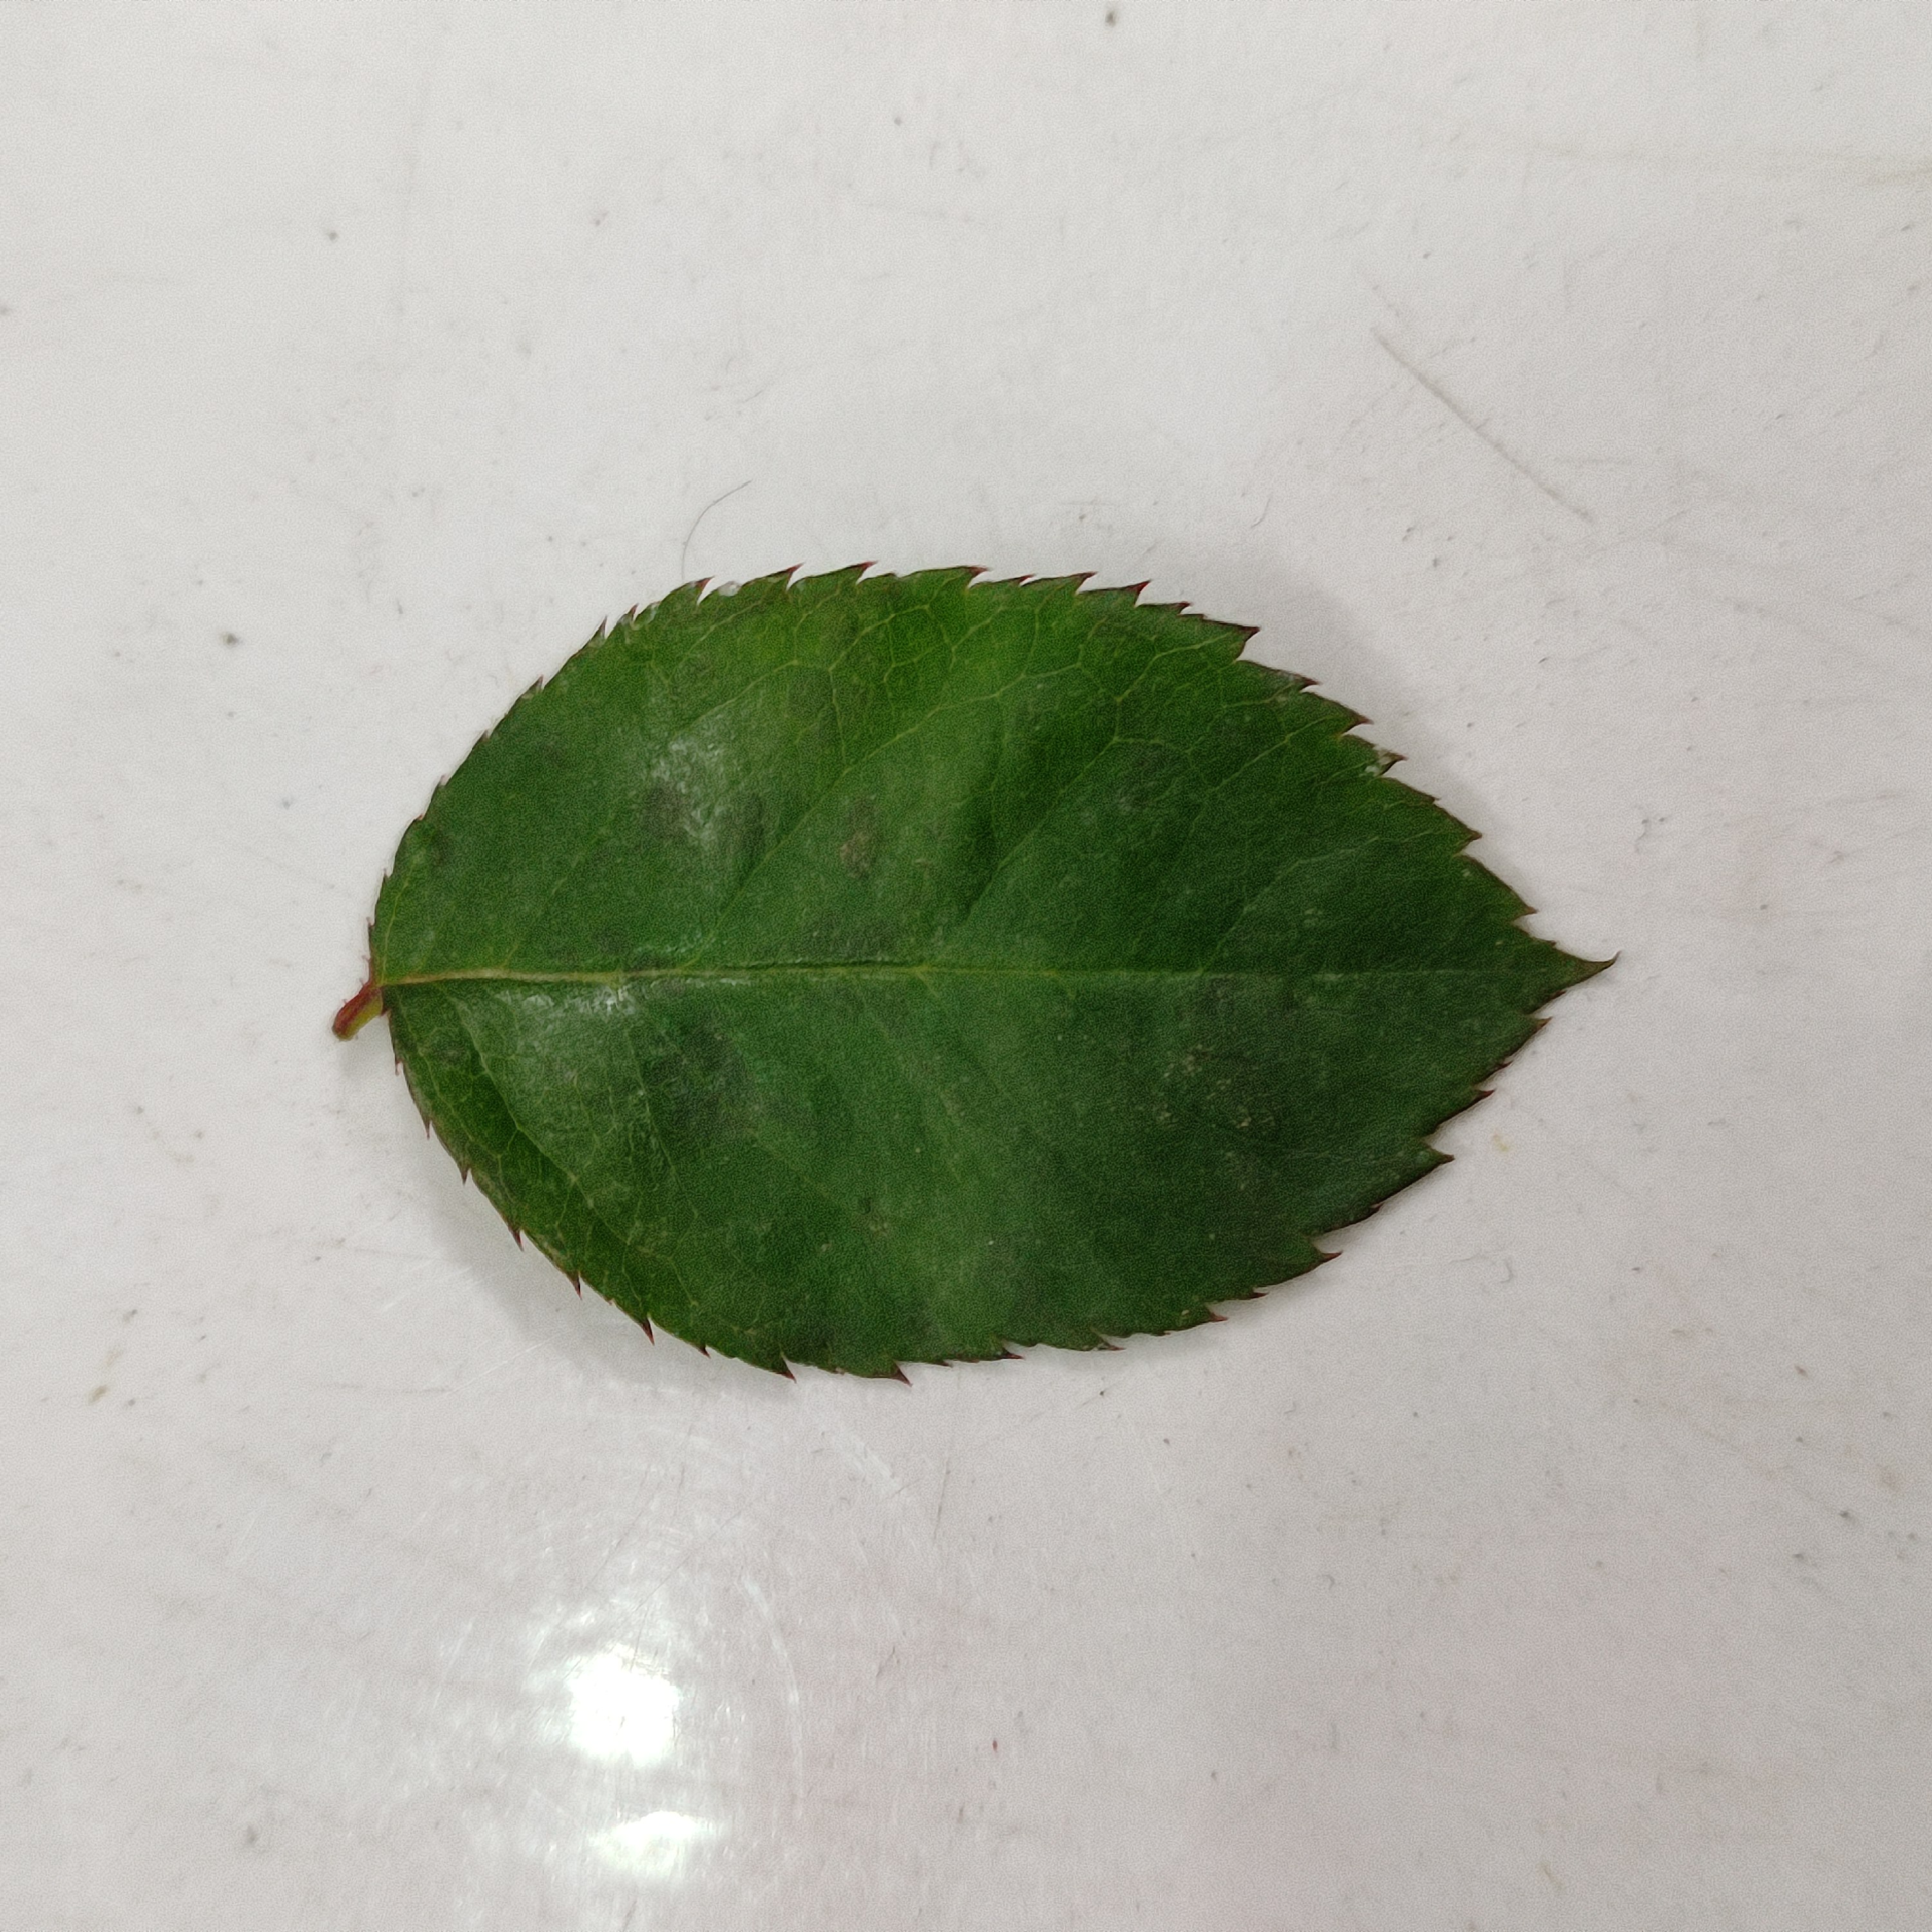
Label: Healthy Leaf